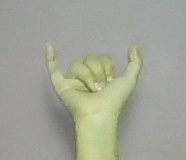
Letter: ya